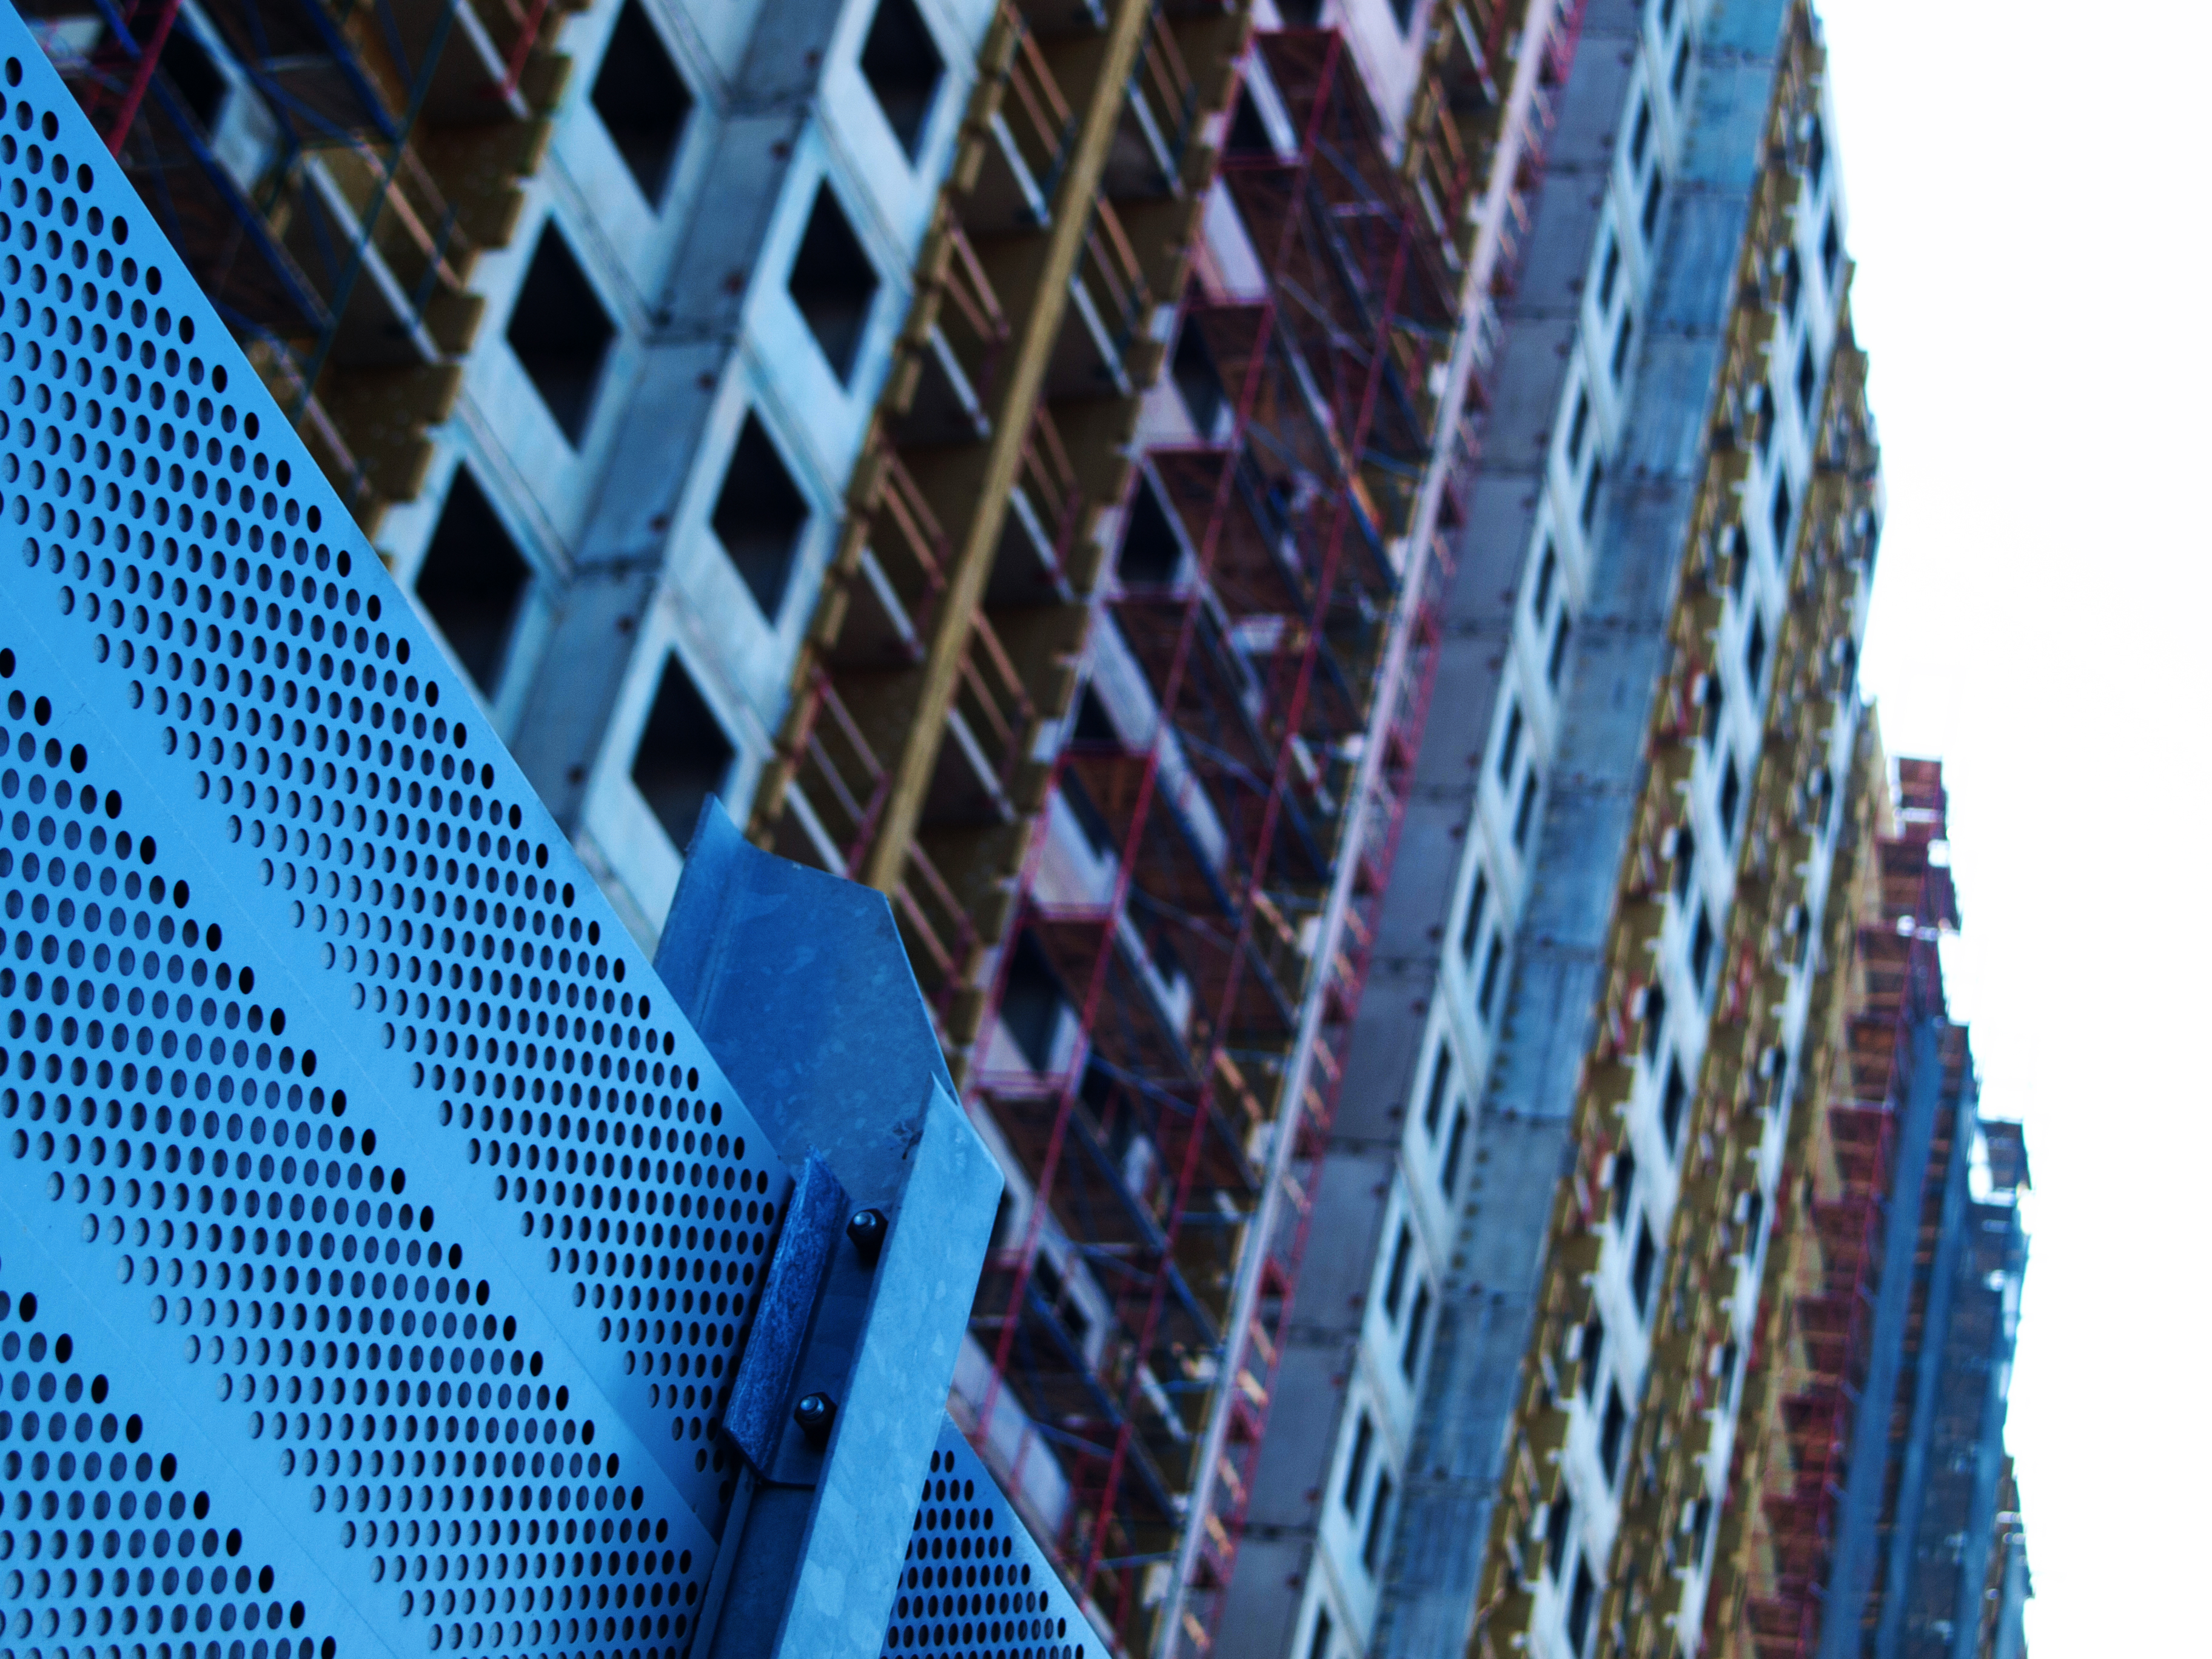
images, building, daytime, blue, azure, mesh, tower block, condominium, grille, skyscraper, wall, urban design, commercial building, Material property, facade, symmetry, Tints and shades, city, metropolitan area, composite material, electric blue, human settlement, rectangle, pattern, metropolis, urban area, mixed use, metal, space, glass, sky, headquarters, fence, steel, tower, apartment, reflection, corporate headquarters, daylighting, wire fencing, roof, ceiling, chain link fencing, font, downtown, shadow